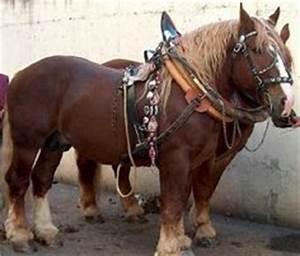
horse